Phelps Motor Vehicle

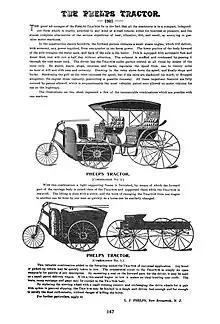

Lucius J. Phelps was an inventor and an electrical and mechanical engineer who first came to prominence in 1886 for his Induction Telegraph patent that was developed for trains to receive live telegraph messages while moving. In the late 1890's he became interested in steam powered vehicles and in 1901 marketed the Phelps Tractor. The steam tractor was designed to be controlled by horse rains so that a coachman could operate it. As Phelps Motor Company, Phelps then began developing a gasoline engine.